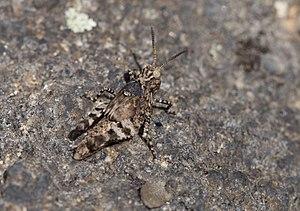
Nymphe d'œdipode bleu (Oedipoda caerulescens) camouflé sur un rocher, Les Échandes, Loire.